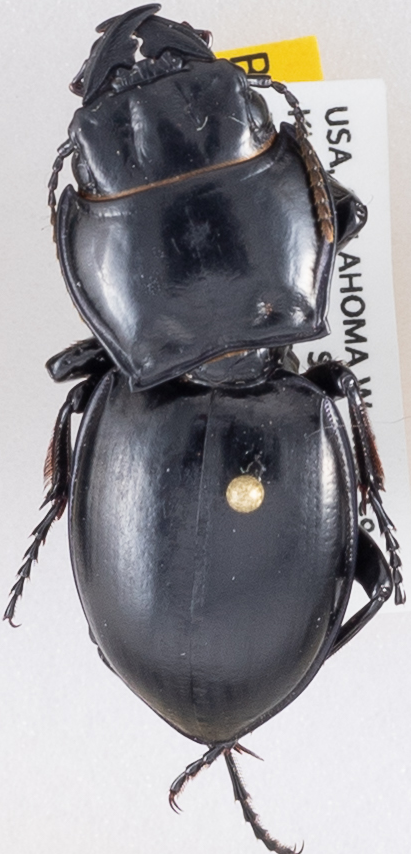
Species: Pasimachus californicus
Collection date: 2018-08-22
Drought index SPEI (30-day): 0.454
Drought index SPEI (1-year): -1.01
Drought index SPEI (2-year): -0.54